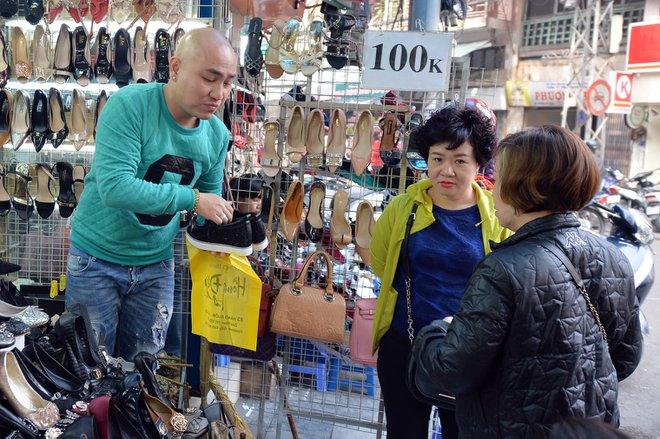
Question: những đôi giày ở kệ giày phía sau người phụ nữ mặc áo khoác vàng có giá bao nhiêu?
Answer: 100 000 đồng